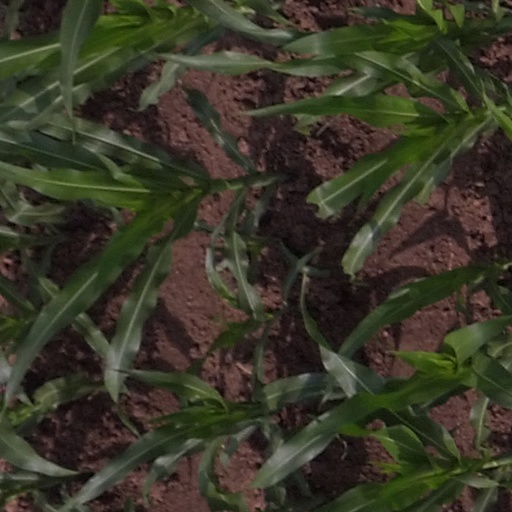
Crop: maize; corn